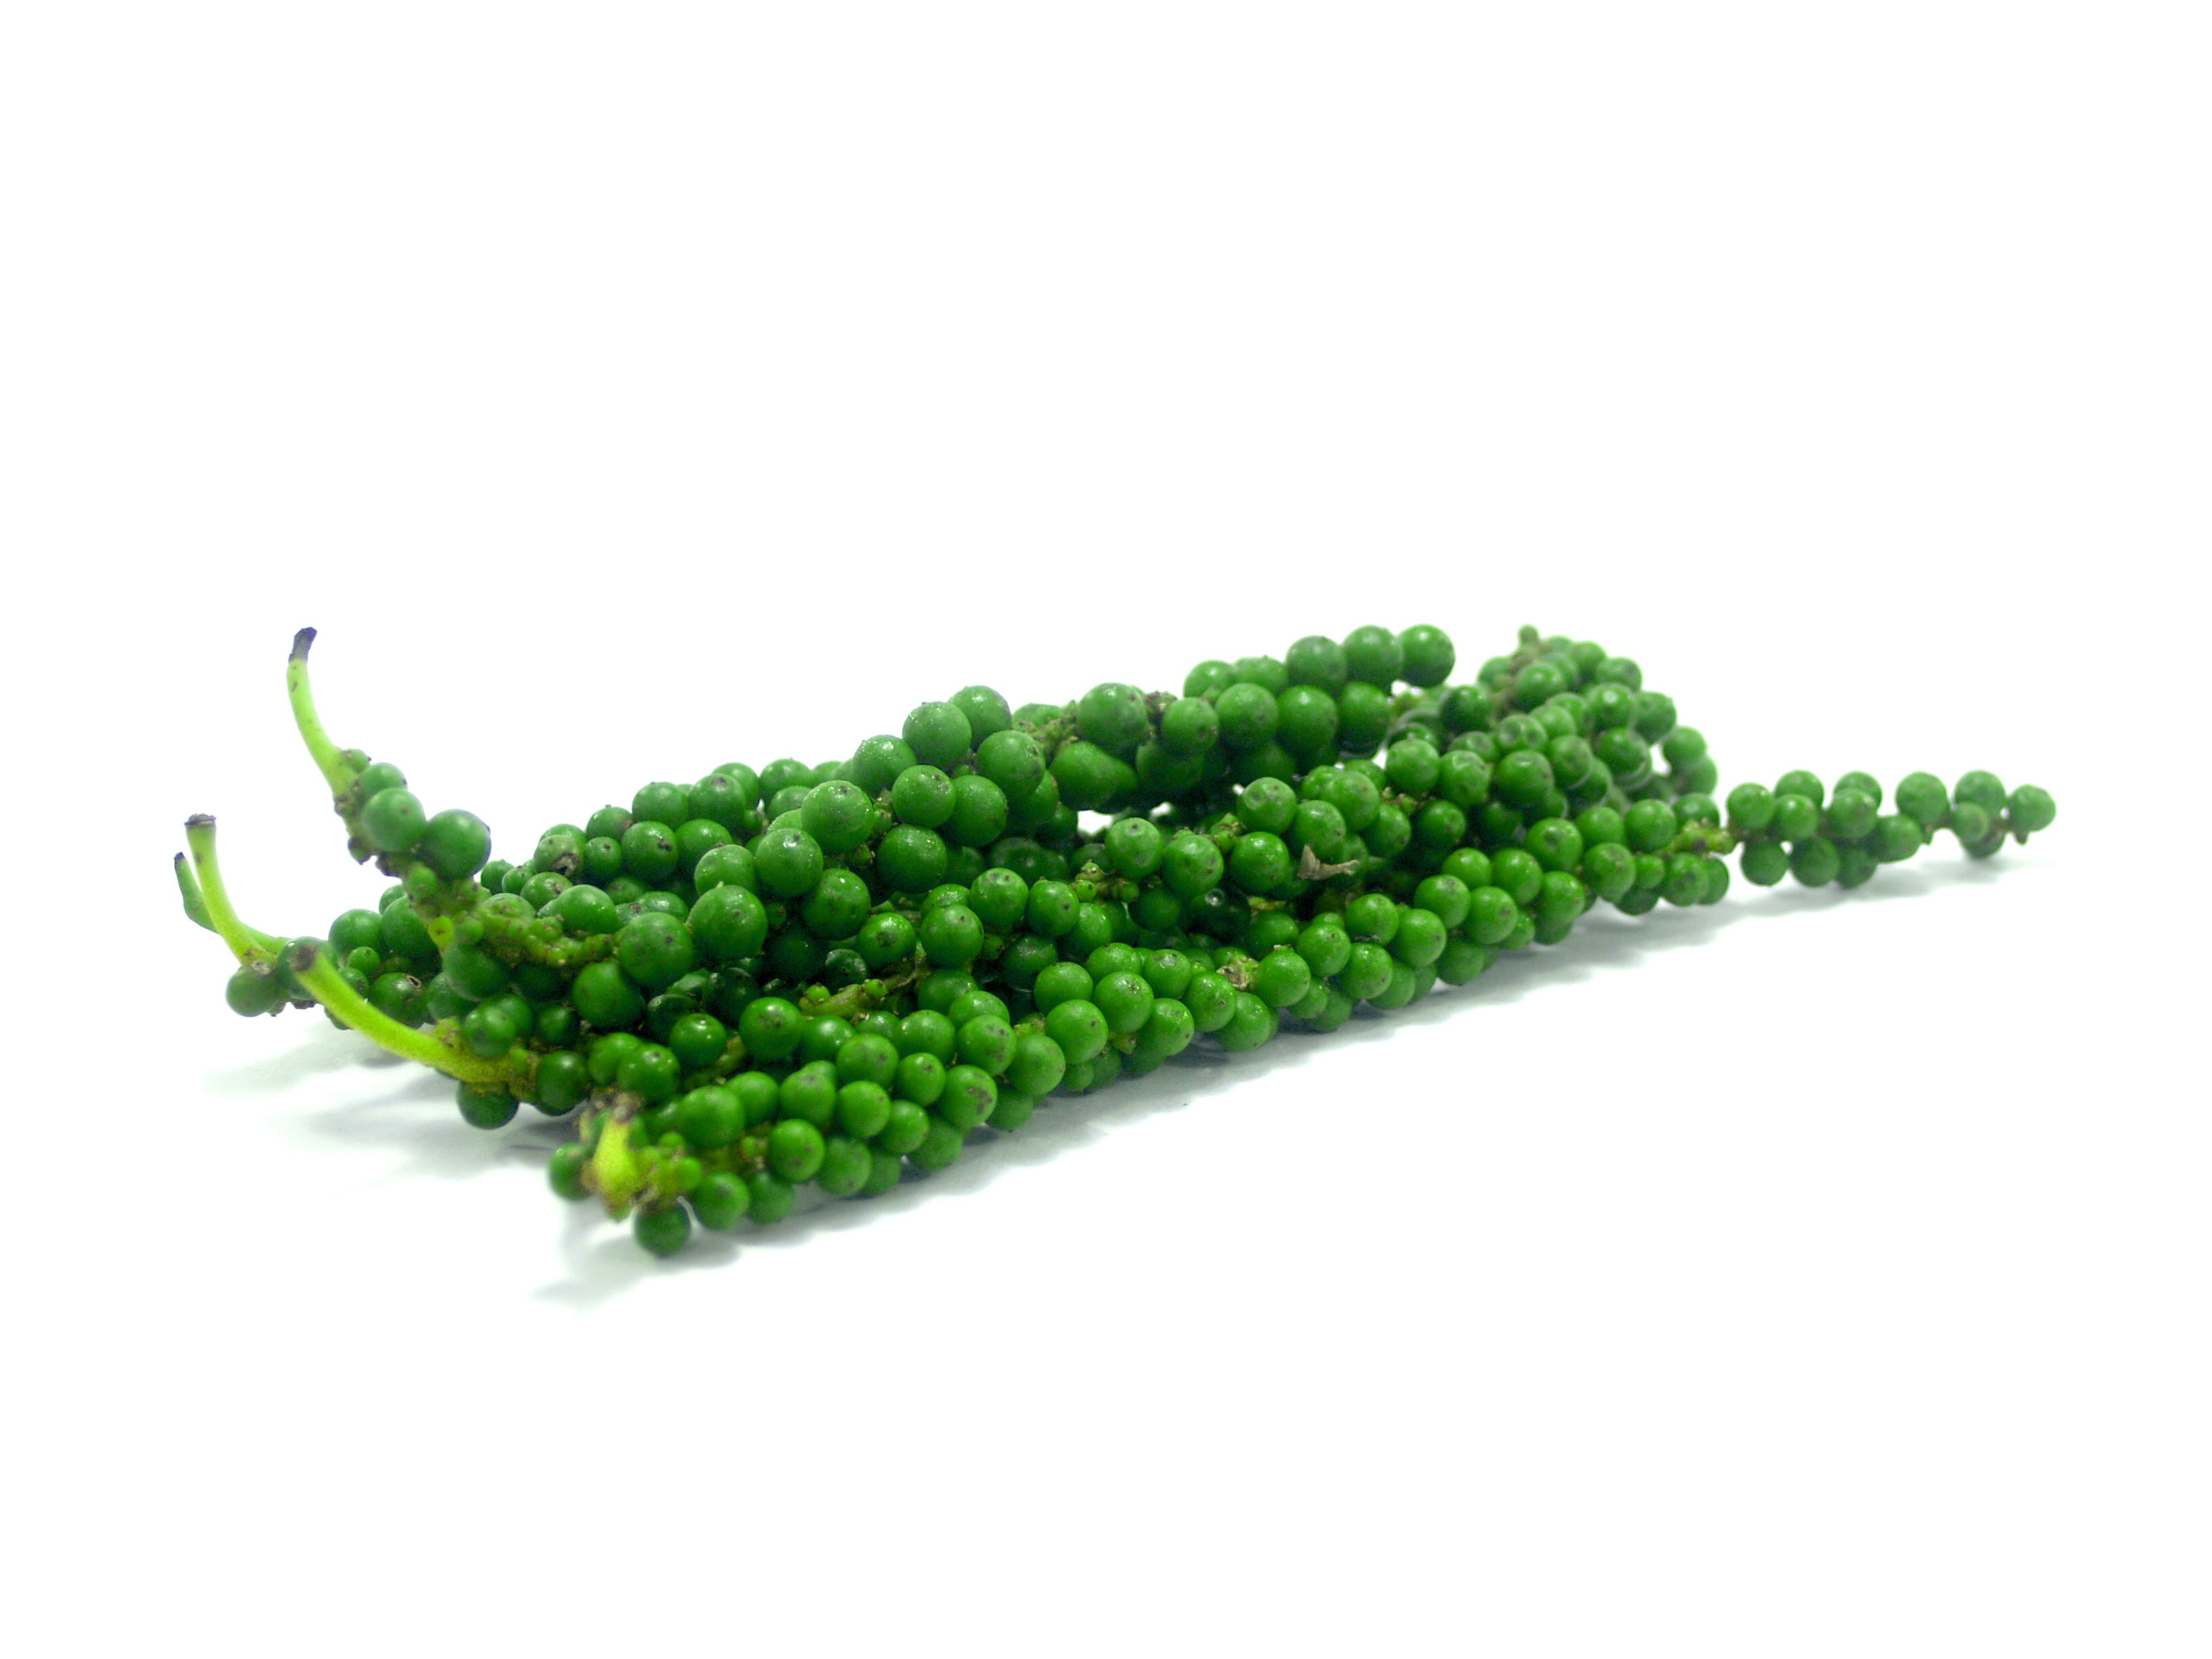
grass, plant, grain, leaf, seed, round, flower, dry, pile, food, green, pepper, spice, cooking, ingredient, culinary, produce, natural, corn, kitchen, black, bead, gourmet, cuisine, circle, cook, shrub, hot, spicy, bell pepper, antioxidant, hot pepper, supermarket, exotic, fragrant, aromatic, piper, flavor, curry, flowering plant, flavoring, savoury, drupe, black pepper, green pepper, peppercorn, grass family, land plant